Colin Powell

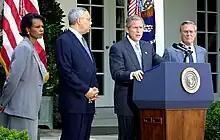
Powell, National Security Advisor Condoleezza Rice and Secretary of Defense Donald Rumsfeld listen to President George W. Bush speak

President-elect George W. Bush named Powell as his nominee to be secretary of state in a ceremony at his ranch in Crawford, Texas on 16 December 2000. This made Powell the first person to formally accept a Cabinet post in the Bush administration, as well the first black United States secretary of state. As secretary of state, Powell was perceived as moderate. Powell was unanimously confirmed by the United States Senate by voice vote on 20 January 2001, and ceremonially sworn in on 26 January. Over the course of his tenure he traveled less than any other U.S. Secretary of State in thirty years. This is partly attributed to a letter from former diplomat George F. Kennan, who advised Powell to focus on his duties as the president's principal foreign policy advisor and avoid trips that risked undercutting the duties of the ambassadors.